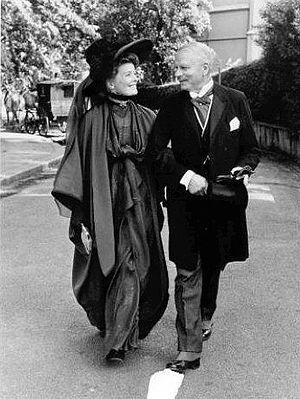
Il neige au printemps est un téléfilm anglais réalisé par George Cukor, sorti en 1975.
L'Avare est un film comique français réalisé par Jean Girault et Louis de Funès, sorti en 1980.